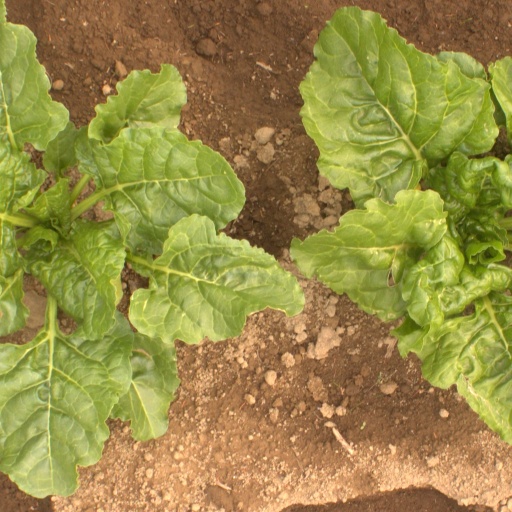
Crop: sugar beet